1956 Jordanian general election

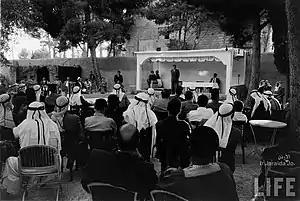
An election rally in Amman during the 1956 election campaign.

General elections were held in Jordan on 21 October 1956. The National Socialist Party emerged as the largest party, with 12 seats.